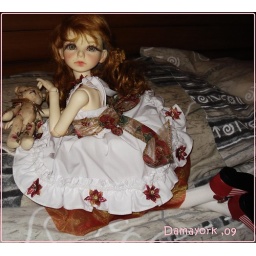
Face-up and dress by me. wig and bear :dollmore. shoes:luts